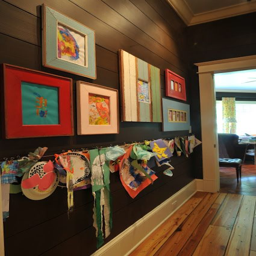
for someday when we have room for something like this !